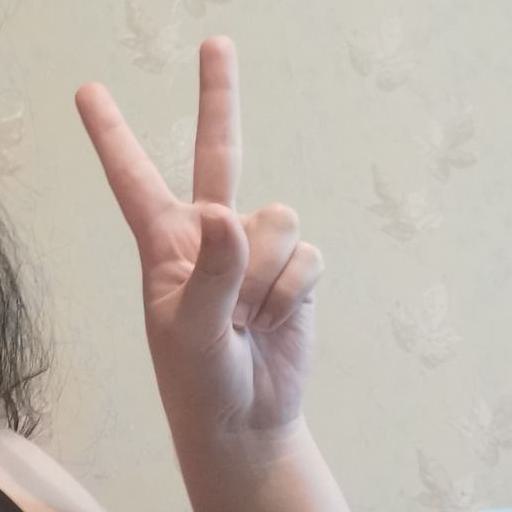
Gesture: peace